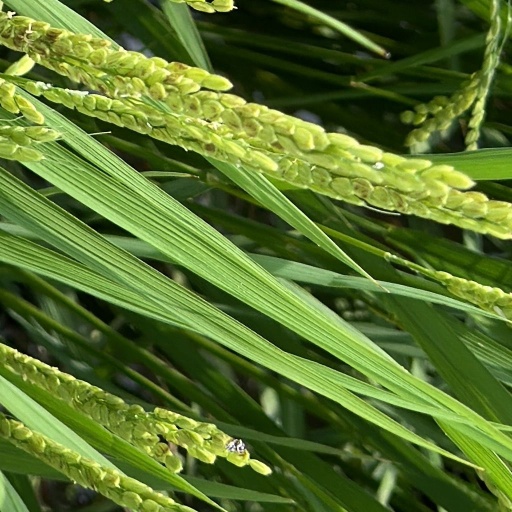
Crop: rice